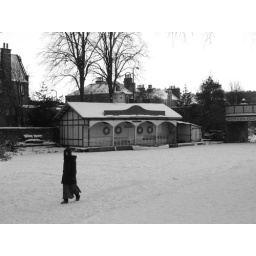
a girl walking on the ice where the canal widens in front of the old boathouse